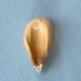
Maize quality: Bad